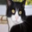
Label: cat